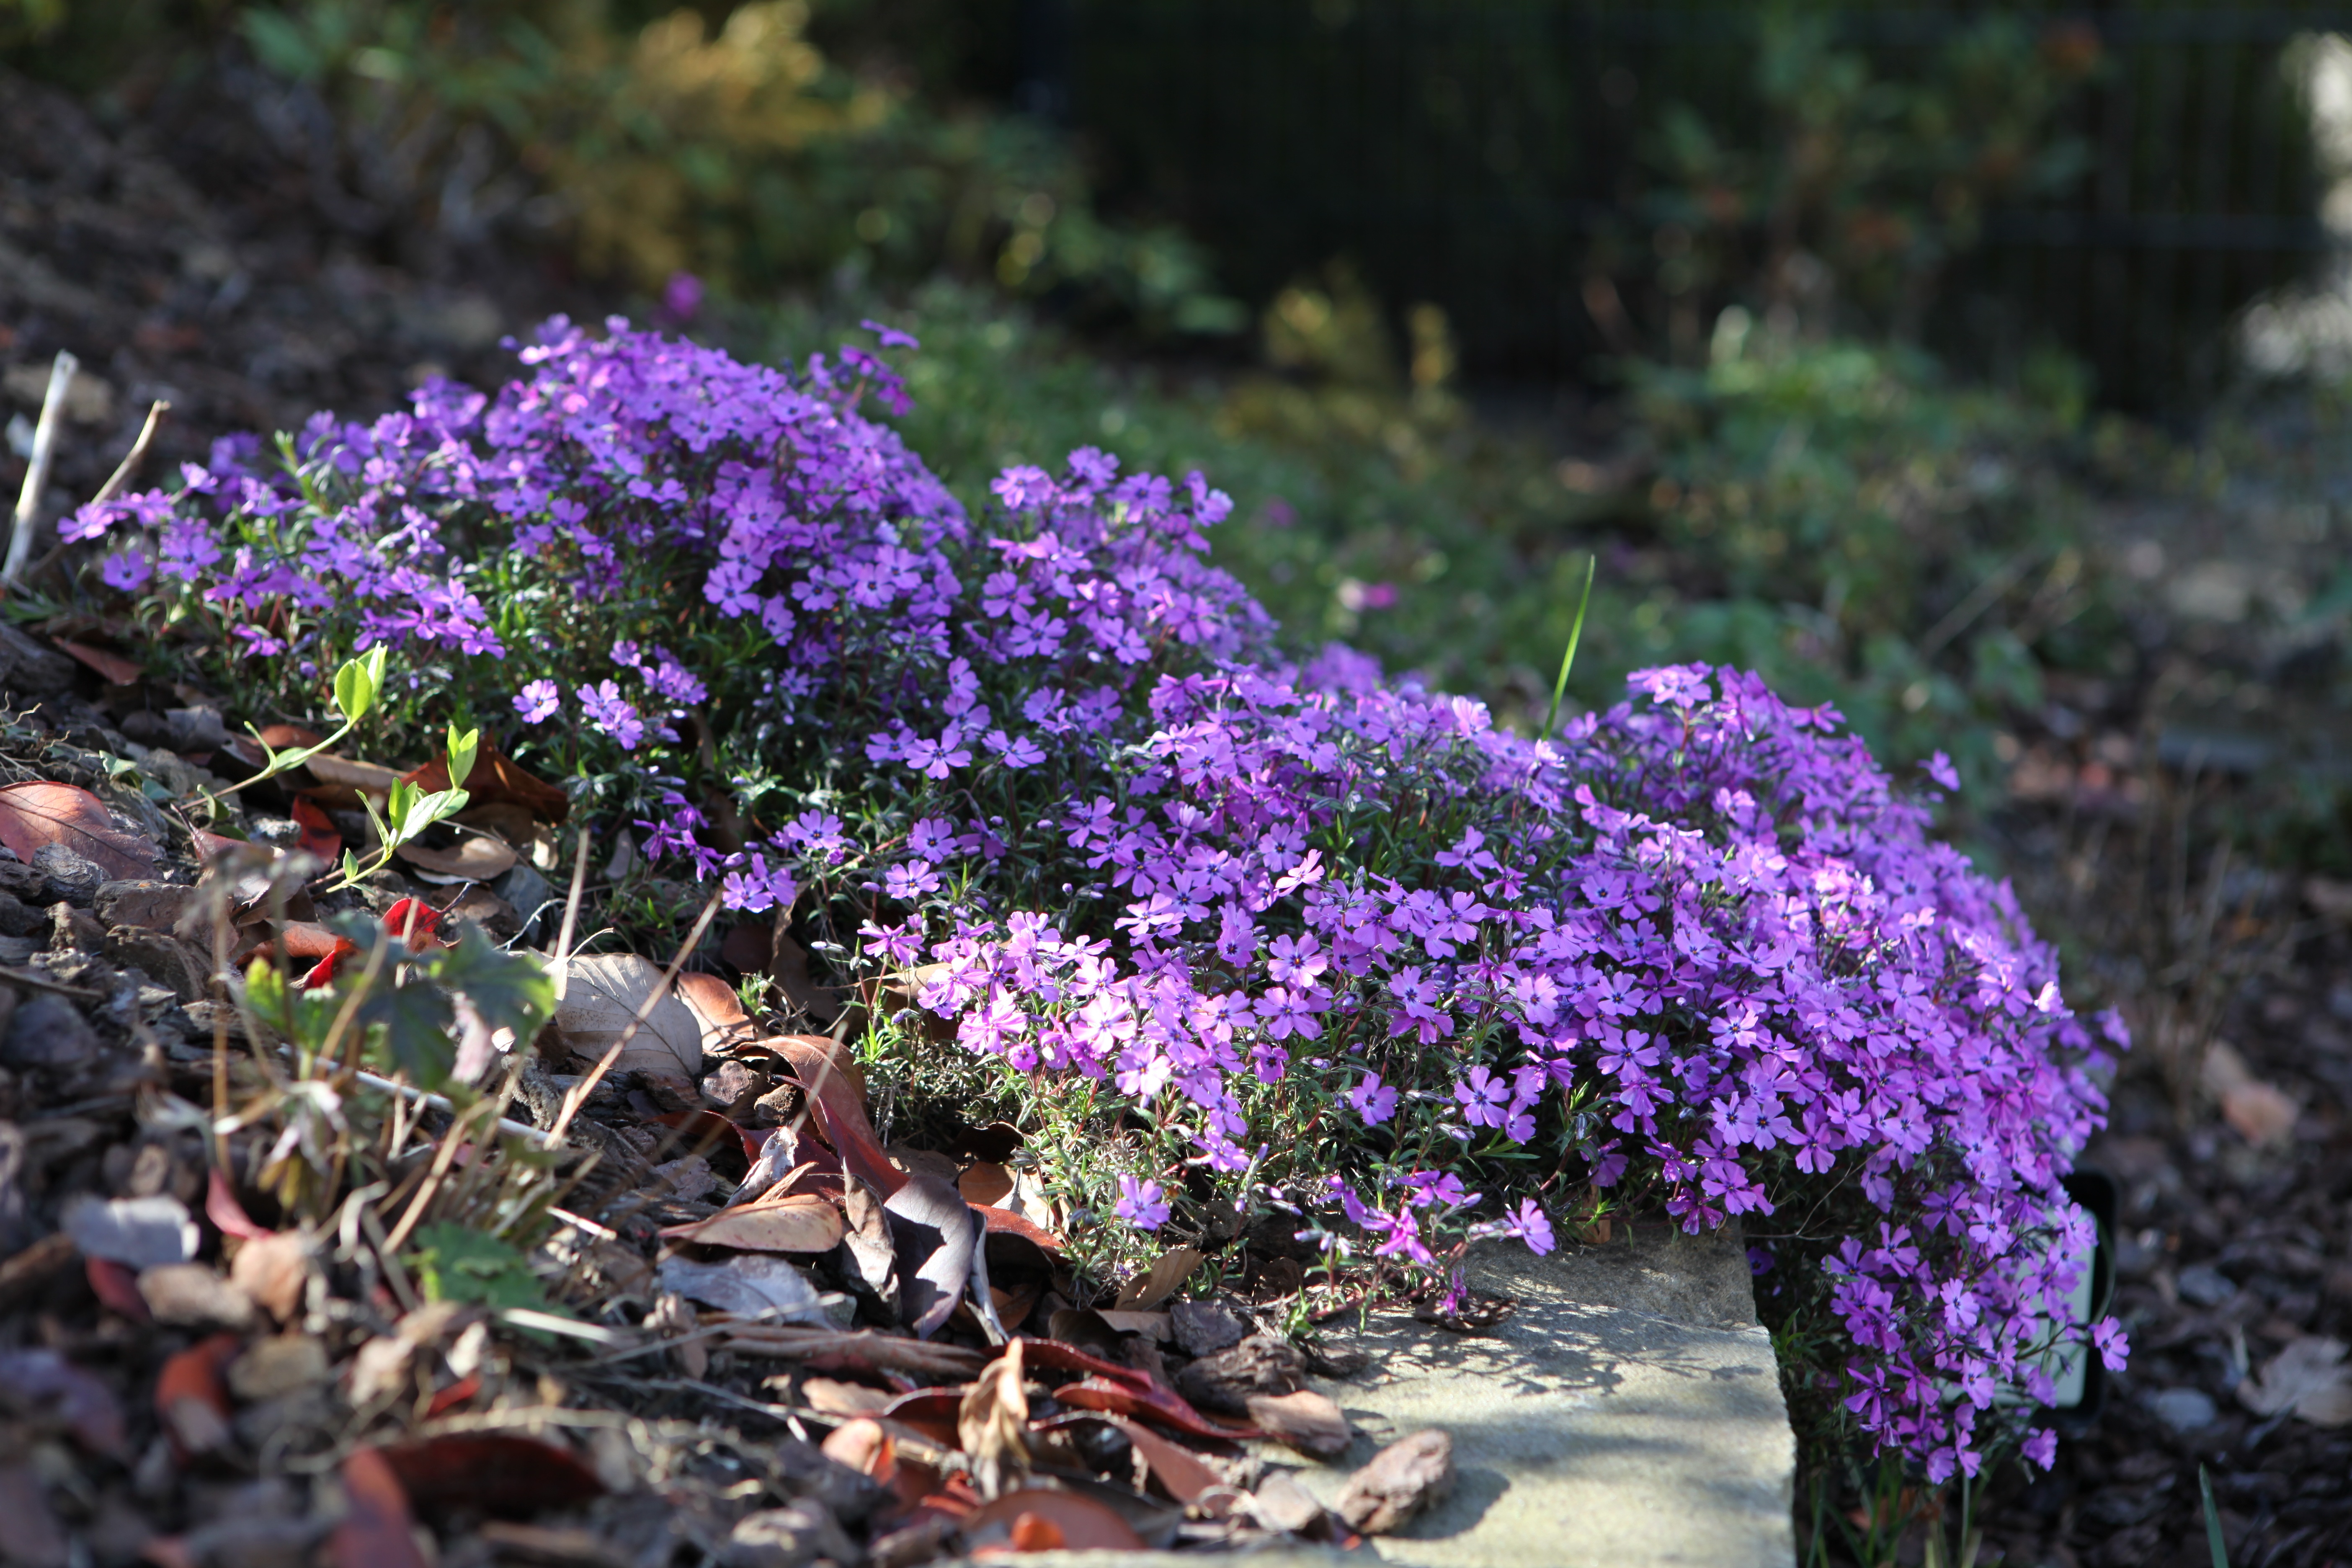
nature, blossom, plant, flower, purple, bloom, spring, herb, botany, garden, flora, wildflower, flowers, shrub, flowering plant, woody plant, land plant, tufted phlox, phlox columbia, phlox douglasii